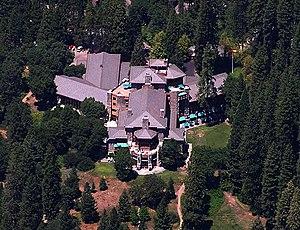
Le National Park Service rustique - parfois appelé familièrement Parkitecture - est un style d'architecture qui a développé au début et au milieu du XXᵉ siècle, dans le National Park Service États-Unis, témoignant de ses efforts pour créer des bâtiments en harmonie avec l'environnement naturel. Depuis sa fondation en 1916, le NPS a cherché à concevoir et à construire des installations pour les visiteurs, qui n’interfèrent pas visuellement avec l'environnement naturel ou historique. Les premiers résultats ont été caractérisés par un recours intensif au travail manuel, et par un rejet de la régularité et de la symétrie du monde industriel, reflétant des liens avec le mouvement Arts & Crafts et l'architecture américaine pittoresque. Les architectes, paysagistes et les ingénieurs ont associé le bois et la pierre indigènes à des styles convaincants, pour créer des structures visuellement, qui semblaient s'intégrer naturellement dans des paysages majestueux.